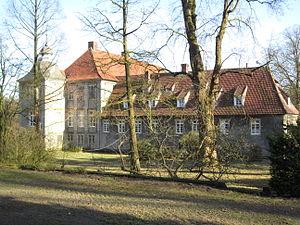
Eggermühlen est une municipalité allemande du land de Basse-Saxe et l'arrondissement d'Osnabrück. En 2014, elle comptait 1 711 hab.